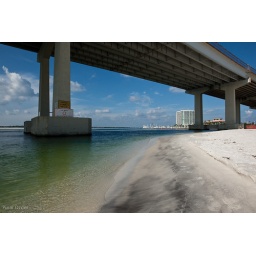
Stained sand beneath the US182 bridge at Port Perdida, Alabama.